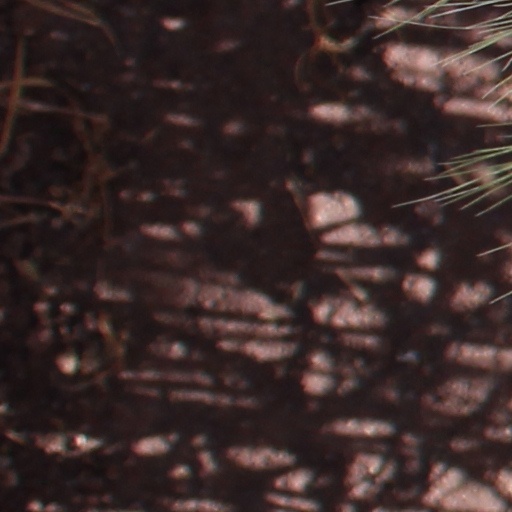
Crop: wheat